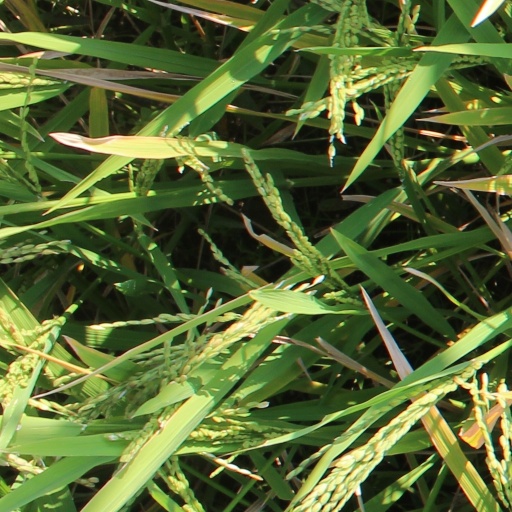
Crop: rice